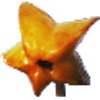
Label: Carambula 1